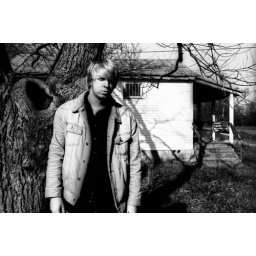
ricky in front of a tree in grayson at an old car sales place.